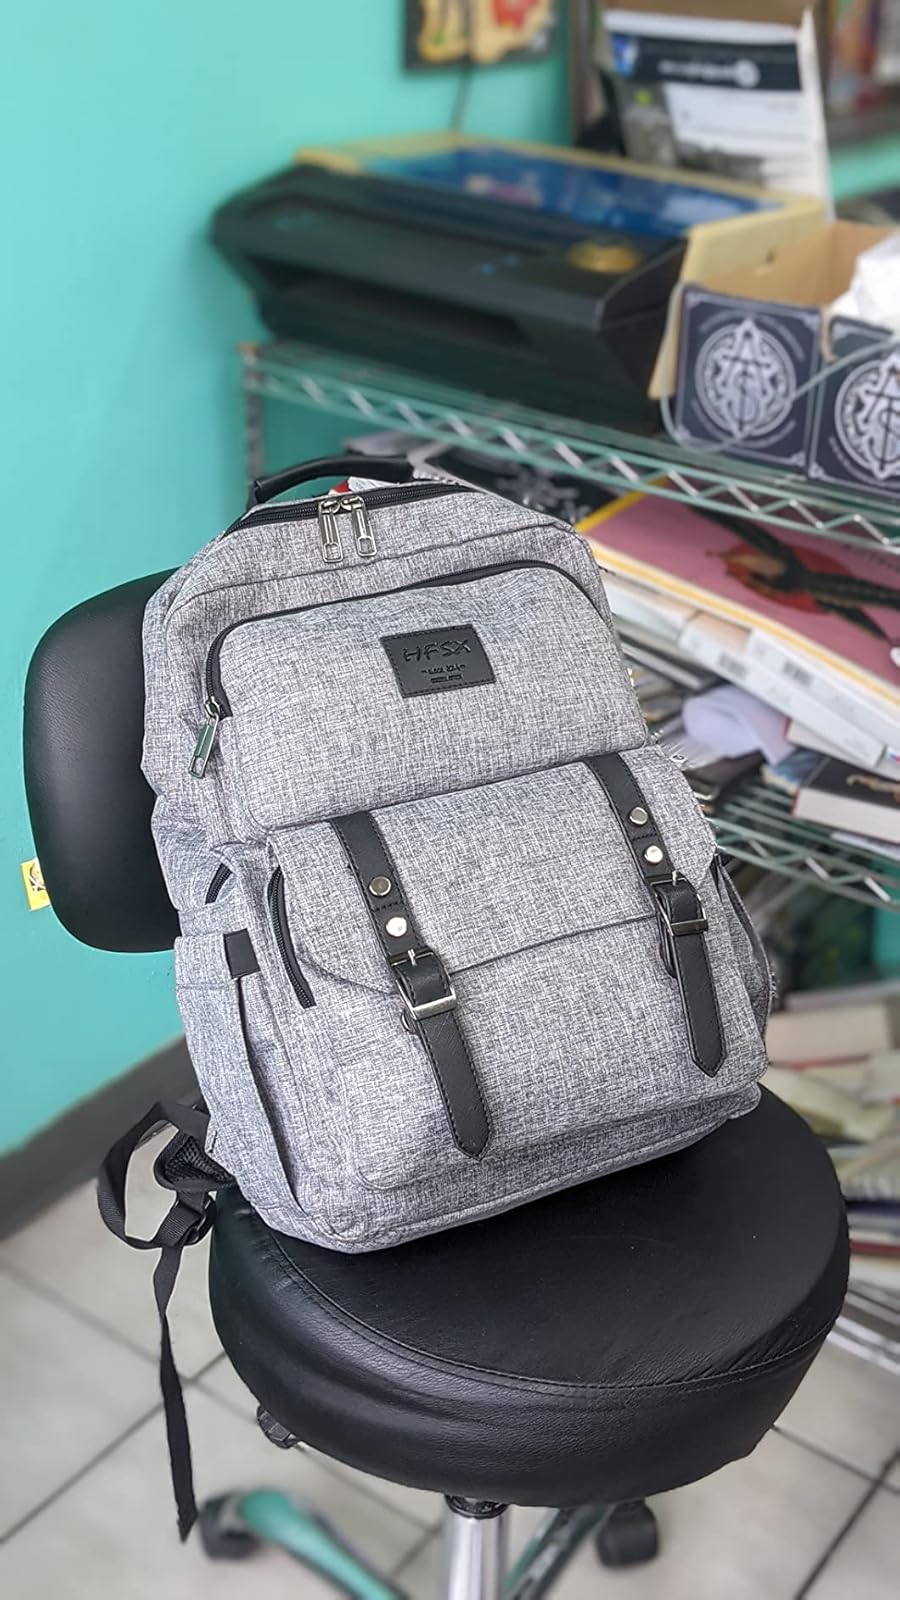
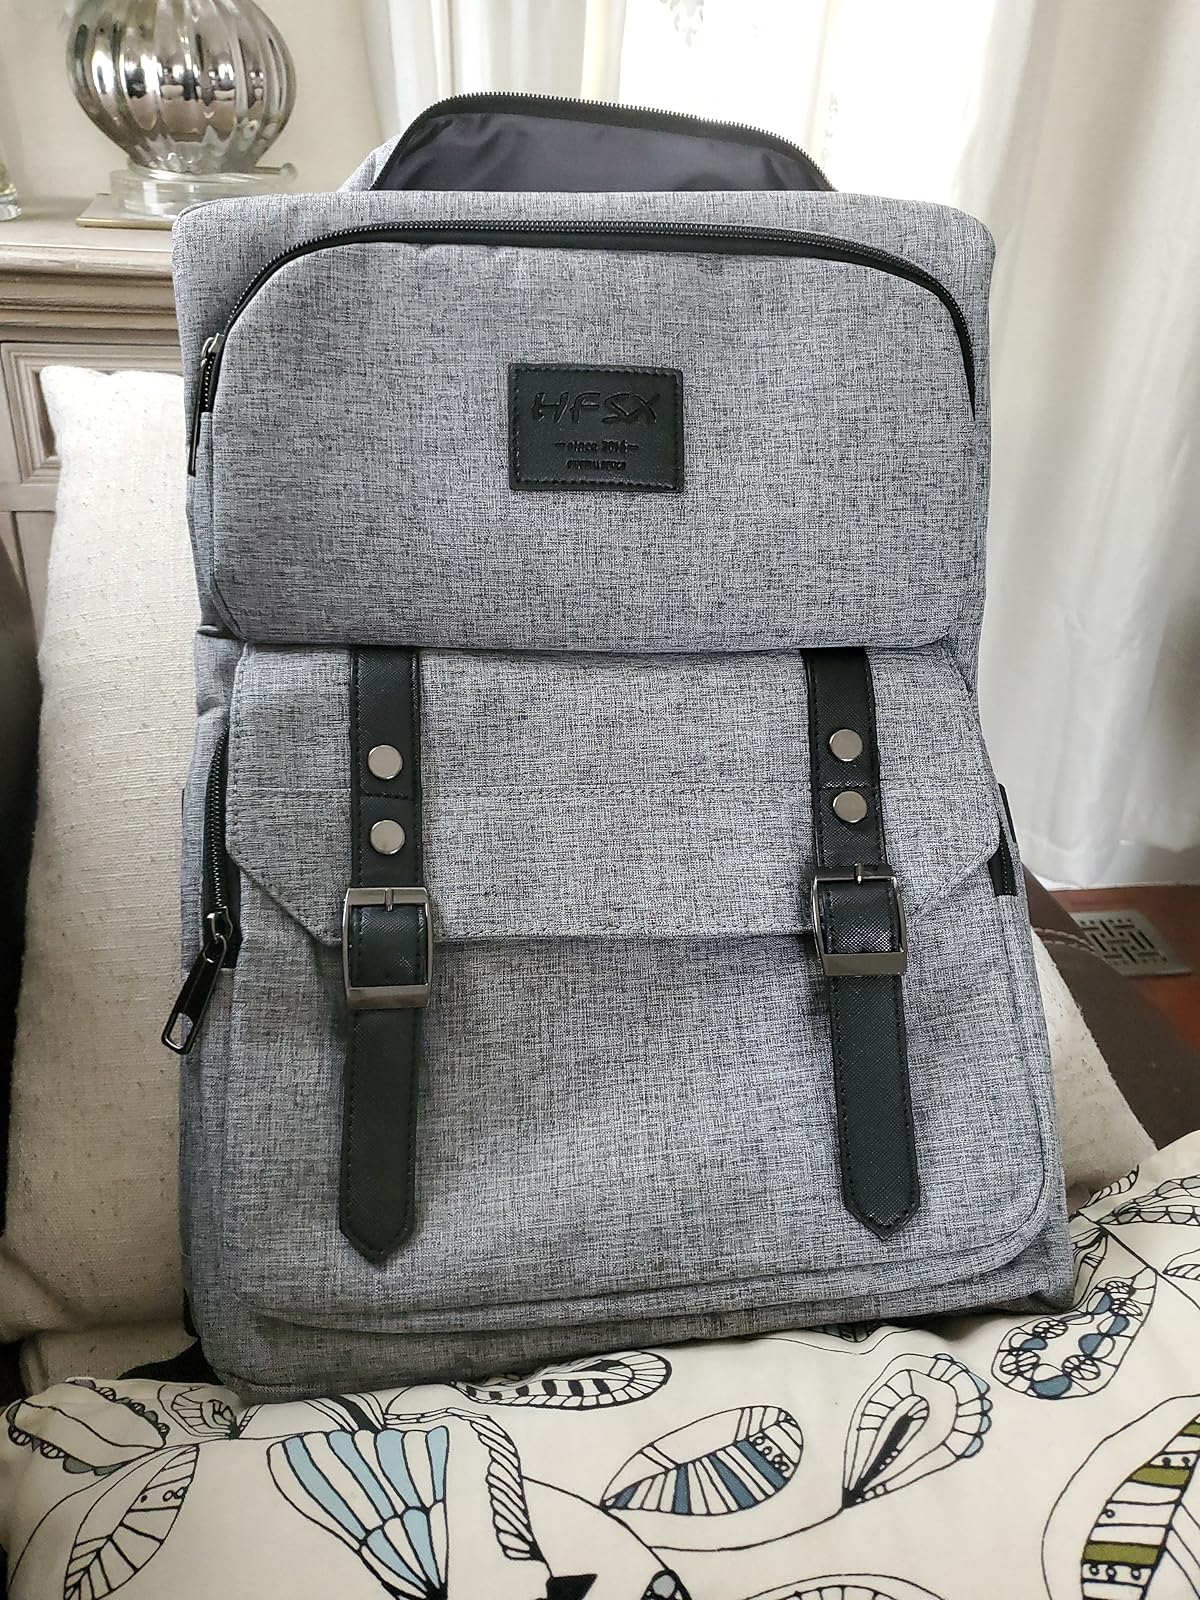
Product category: bag
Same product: yes